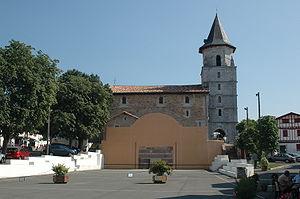
Vue de l'eglise d'Ainhoa et du fronton, prise le 08/07/2006 par Harrieta171
Ainhoa est une commune française, située dans le département des Pyrénées-Atlantiques en région Nouvelle-Aquitaine.
Un fronton est un mur contre lequel on joue à la pelote basque. C'est un élément architectural présent dans la quasi-totalité des villes et villages du Pays basque français et, dans une moindre mesure, dans les régions limitrophes. Par extension, dans le langage courant, il peut désigner tous les murs de frappe présents dans les différentes installations dédiées à la pelote basque dont les noms exacts sont :